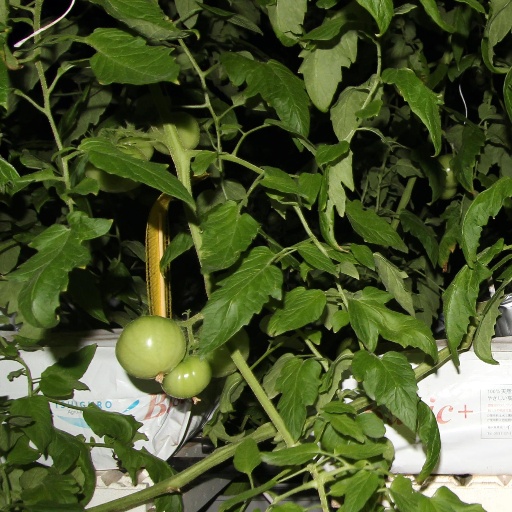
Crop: tomato